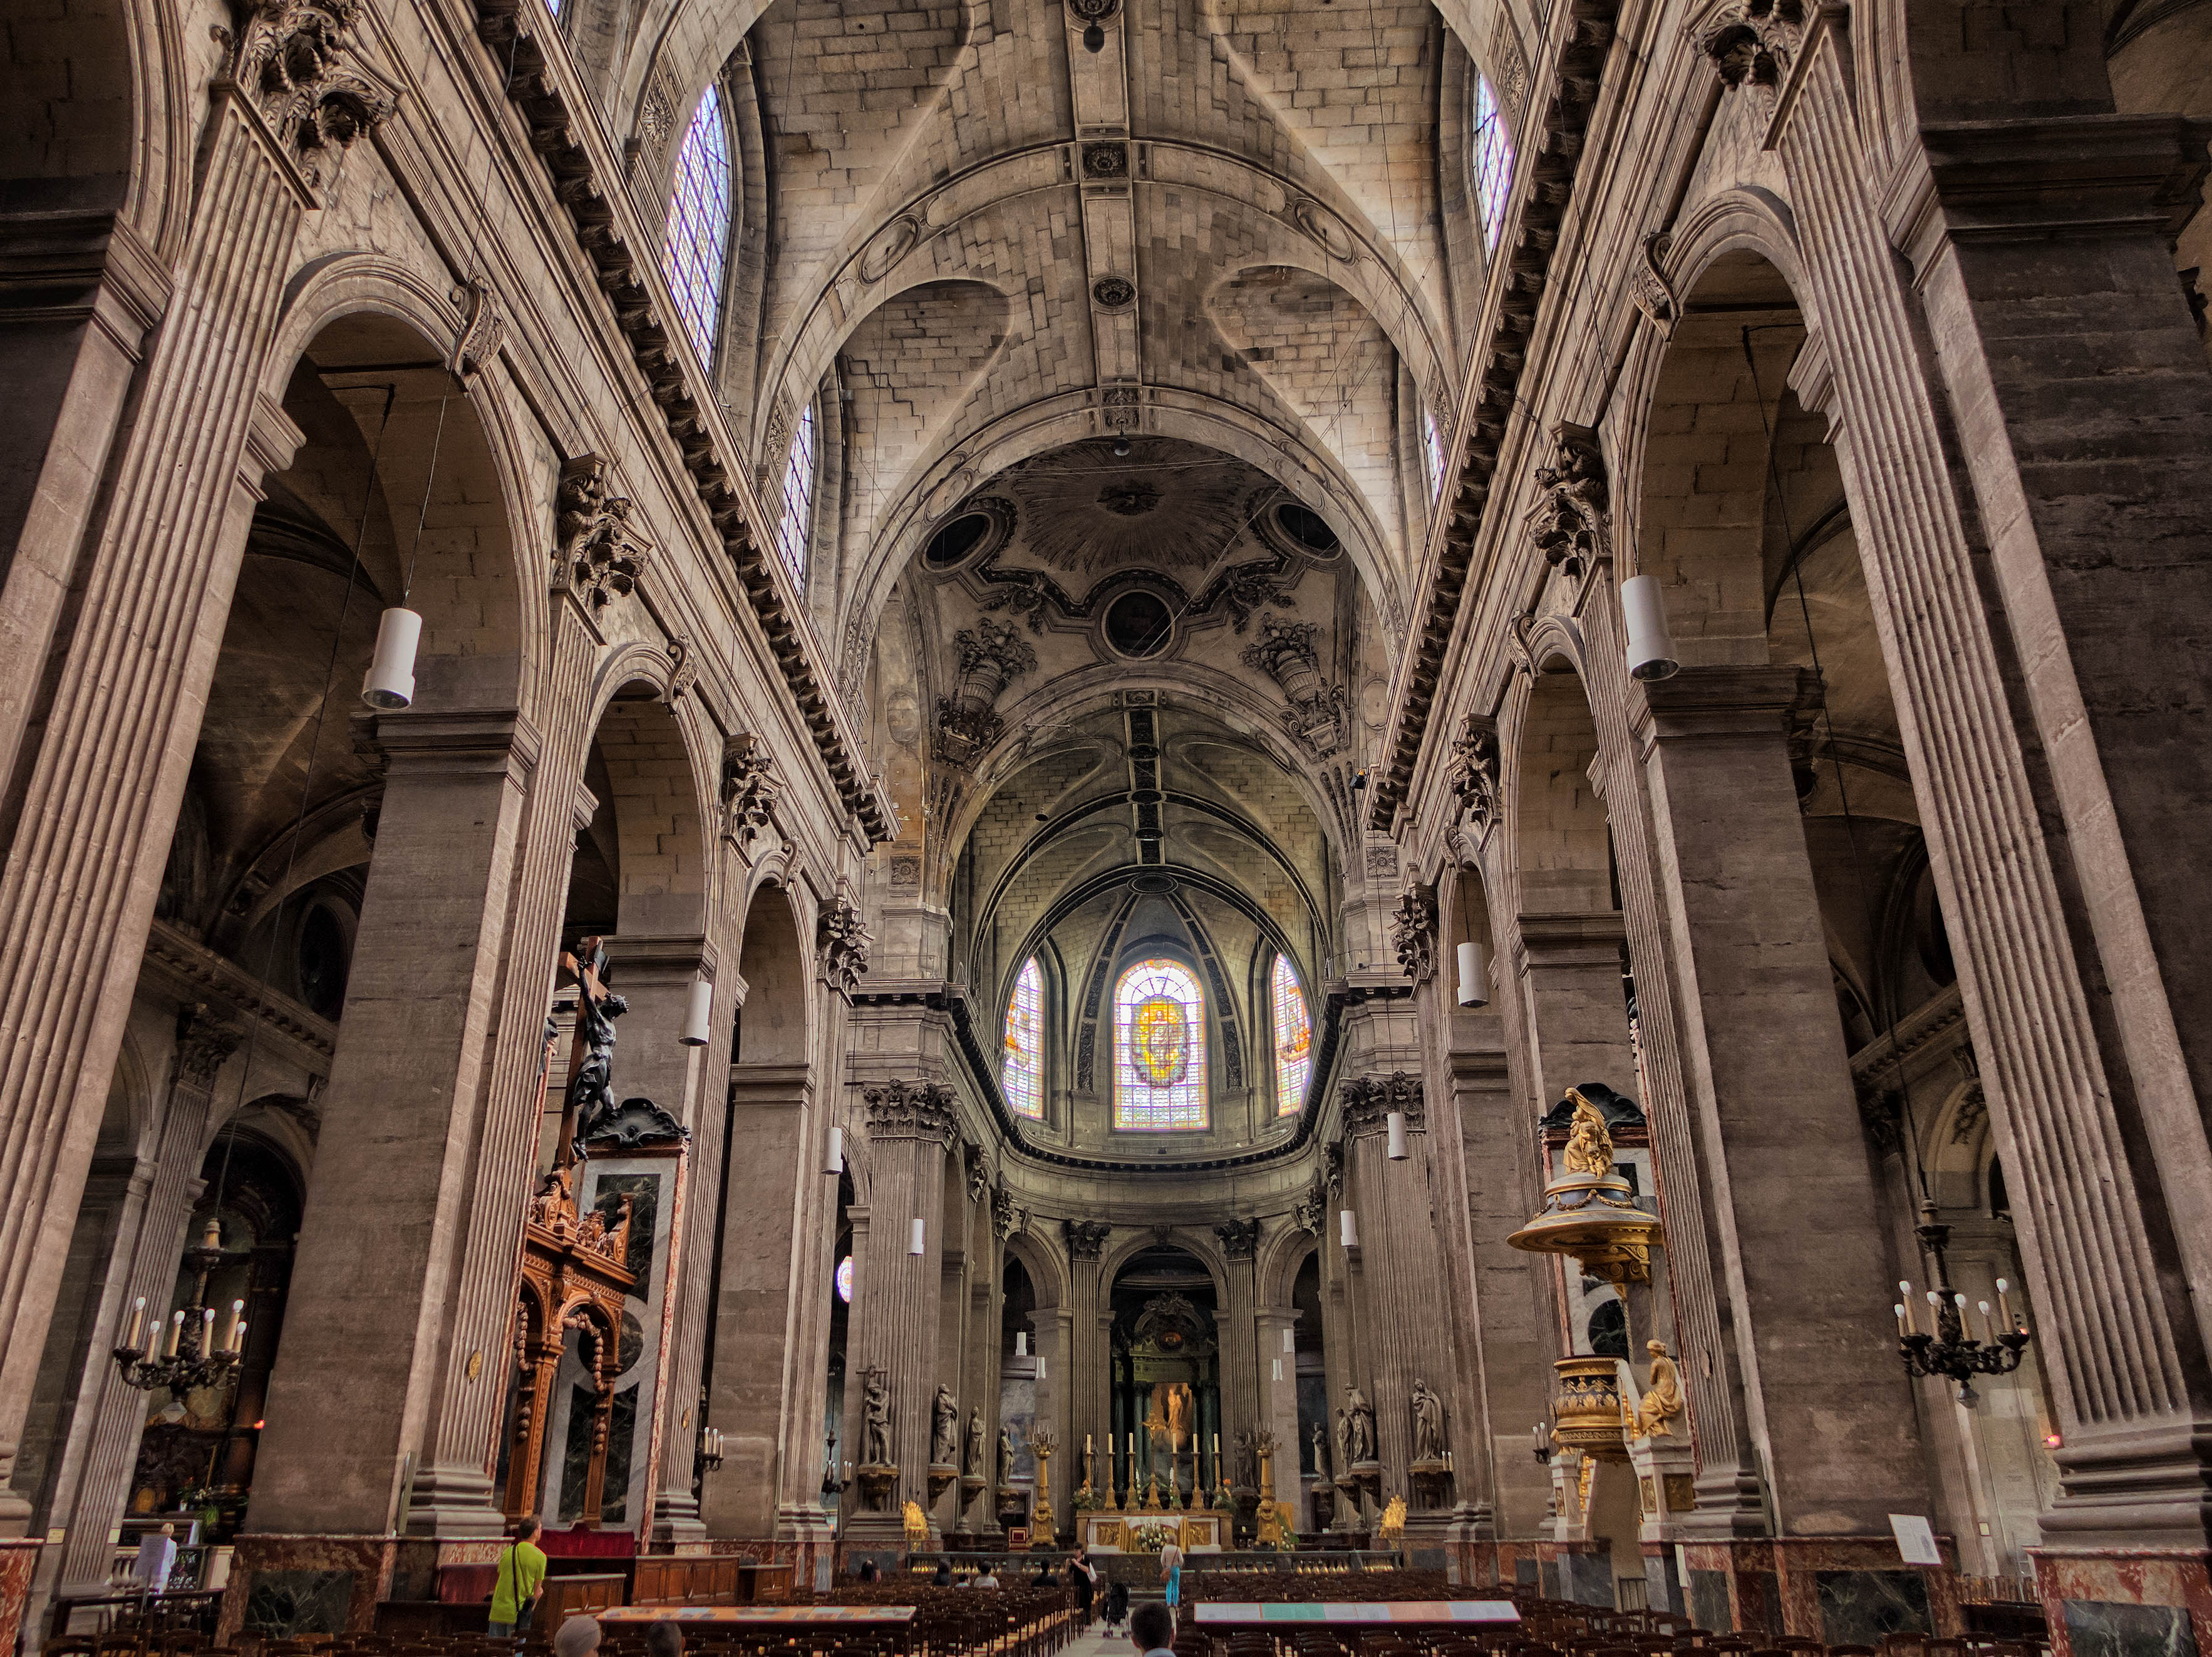
architecture, building, paris, france, arch, facade, church, cathedral, place of worship, places, hdr, 2013, temple, symmetry, st, sns, lumix, panasonic, dmc, lx7, panasoniclumixdmclx7, ledefrance, sulpice, basilica, gothic architecture, ancient history